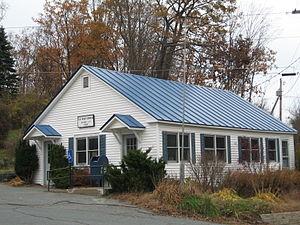
Le comté de Caledonia est situé dans le nord-est de l'État américain du Vermont. Ce comté porte le nom latin de l'Écosse, le pays d'origine de plusieurs de ses premiers résidents. Le siège du comté est Saint-Johnsbury. Selon le recensement de 2010, la population du comté est de 31 227 habitants.